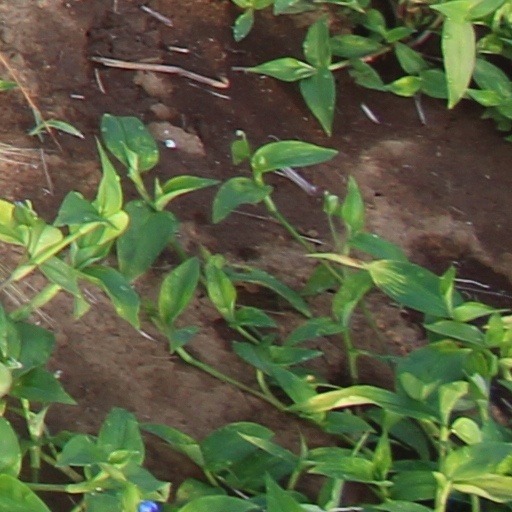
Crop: wheat